Frank Wilbur House

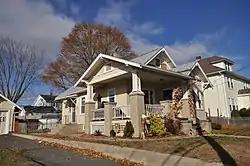

The Frank Wilbur House is a historic house in Woonsocket, Rhode Island, USA near Park Square, Rhode Island. Built c. 1923, this is an architecturally distinctive bungalow form with Japanese elements. It has a complex roof line with three gables and an L-shaped entrance porch with posts mounted on high yellow-brick piers. The front windows are organized in threes with small colored-glass panes flanking clear glass. Wilbur was a farmer who built this house between his farm and Woonsocket Agricultural Society fairgrounds, which is now Our Lady Queen of Martyrs Church.